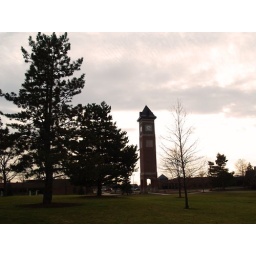
Our new clock tower at my Alma Motter, Cornerstone University in GR